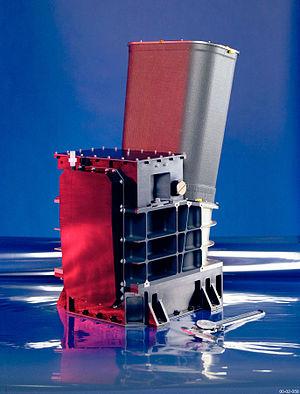
2001 Mars Odyssey est une sonde spatiale de la NASA placée en orbite en 2002 autour de la planète Mars. Cet orbiteur de taille relativement modeste héritée du programme « better, faster, cheaper » avait pour objectifs principaux de dresser une carte de la distribution des minéraux et des éléments chimiques à la surface de Mars et de détecter la présence éventuelle d'eau à l'aide de ses trois instruments scientifiques hérités en partie de la mission Mars Observer.